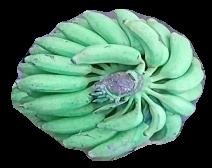
Variety: elakki-bale
Grade: grade1